Hakozaki Shrine

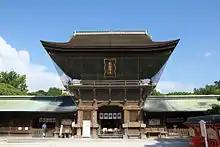
Hakozaki Shrine's "rōmon"

is a Shintō shrine in Fukuoka .